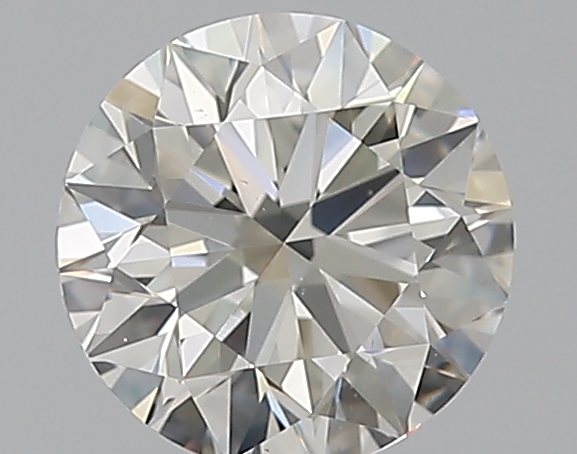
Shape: round
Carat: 0.65
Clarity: VS1
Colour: I
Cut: EX
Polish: EX
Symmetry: EX
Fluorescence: M
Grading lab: GIA
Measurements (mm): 5.49 x 5.52 x 3.43